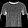
Label: T - shirt / top